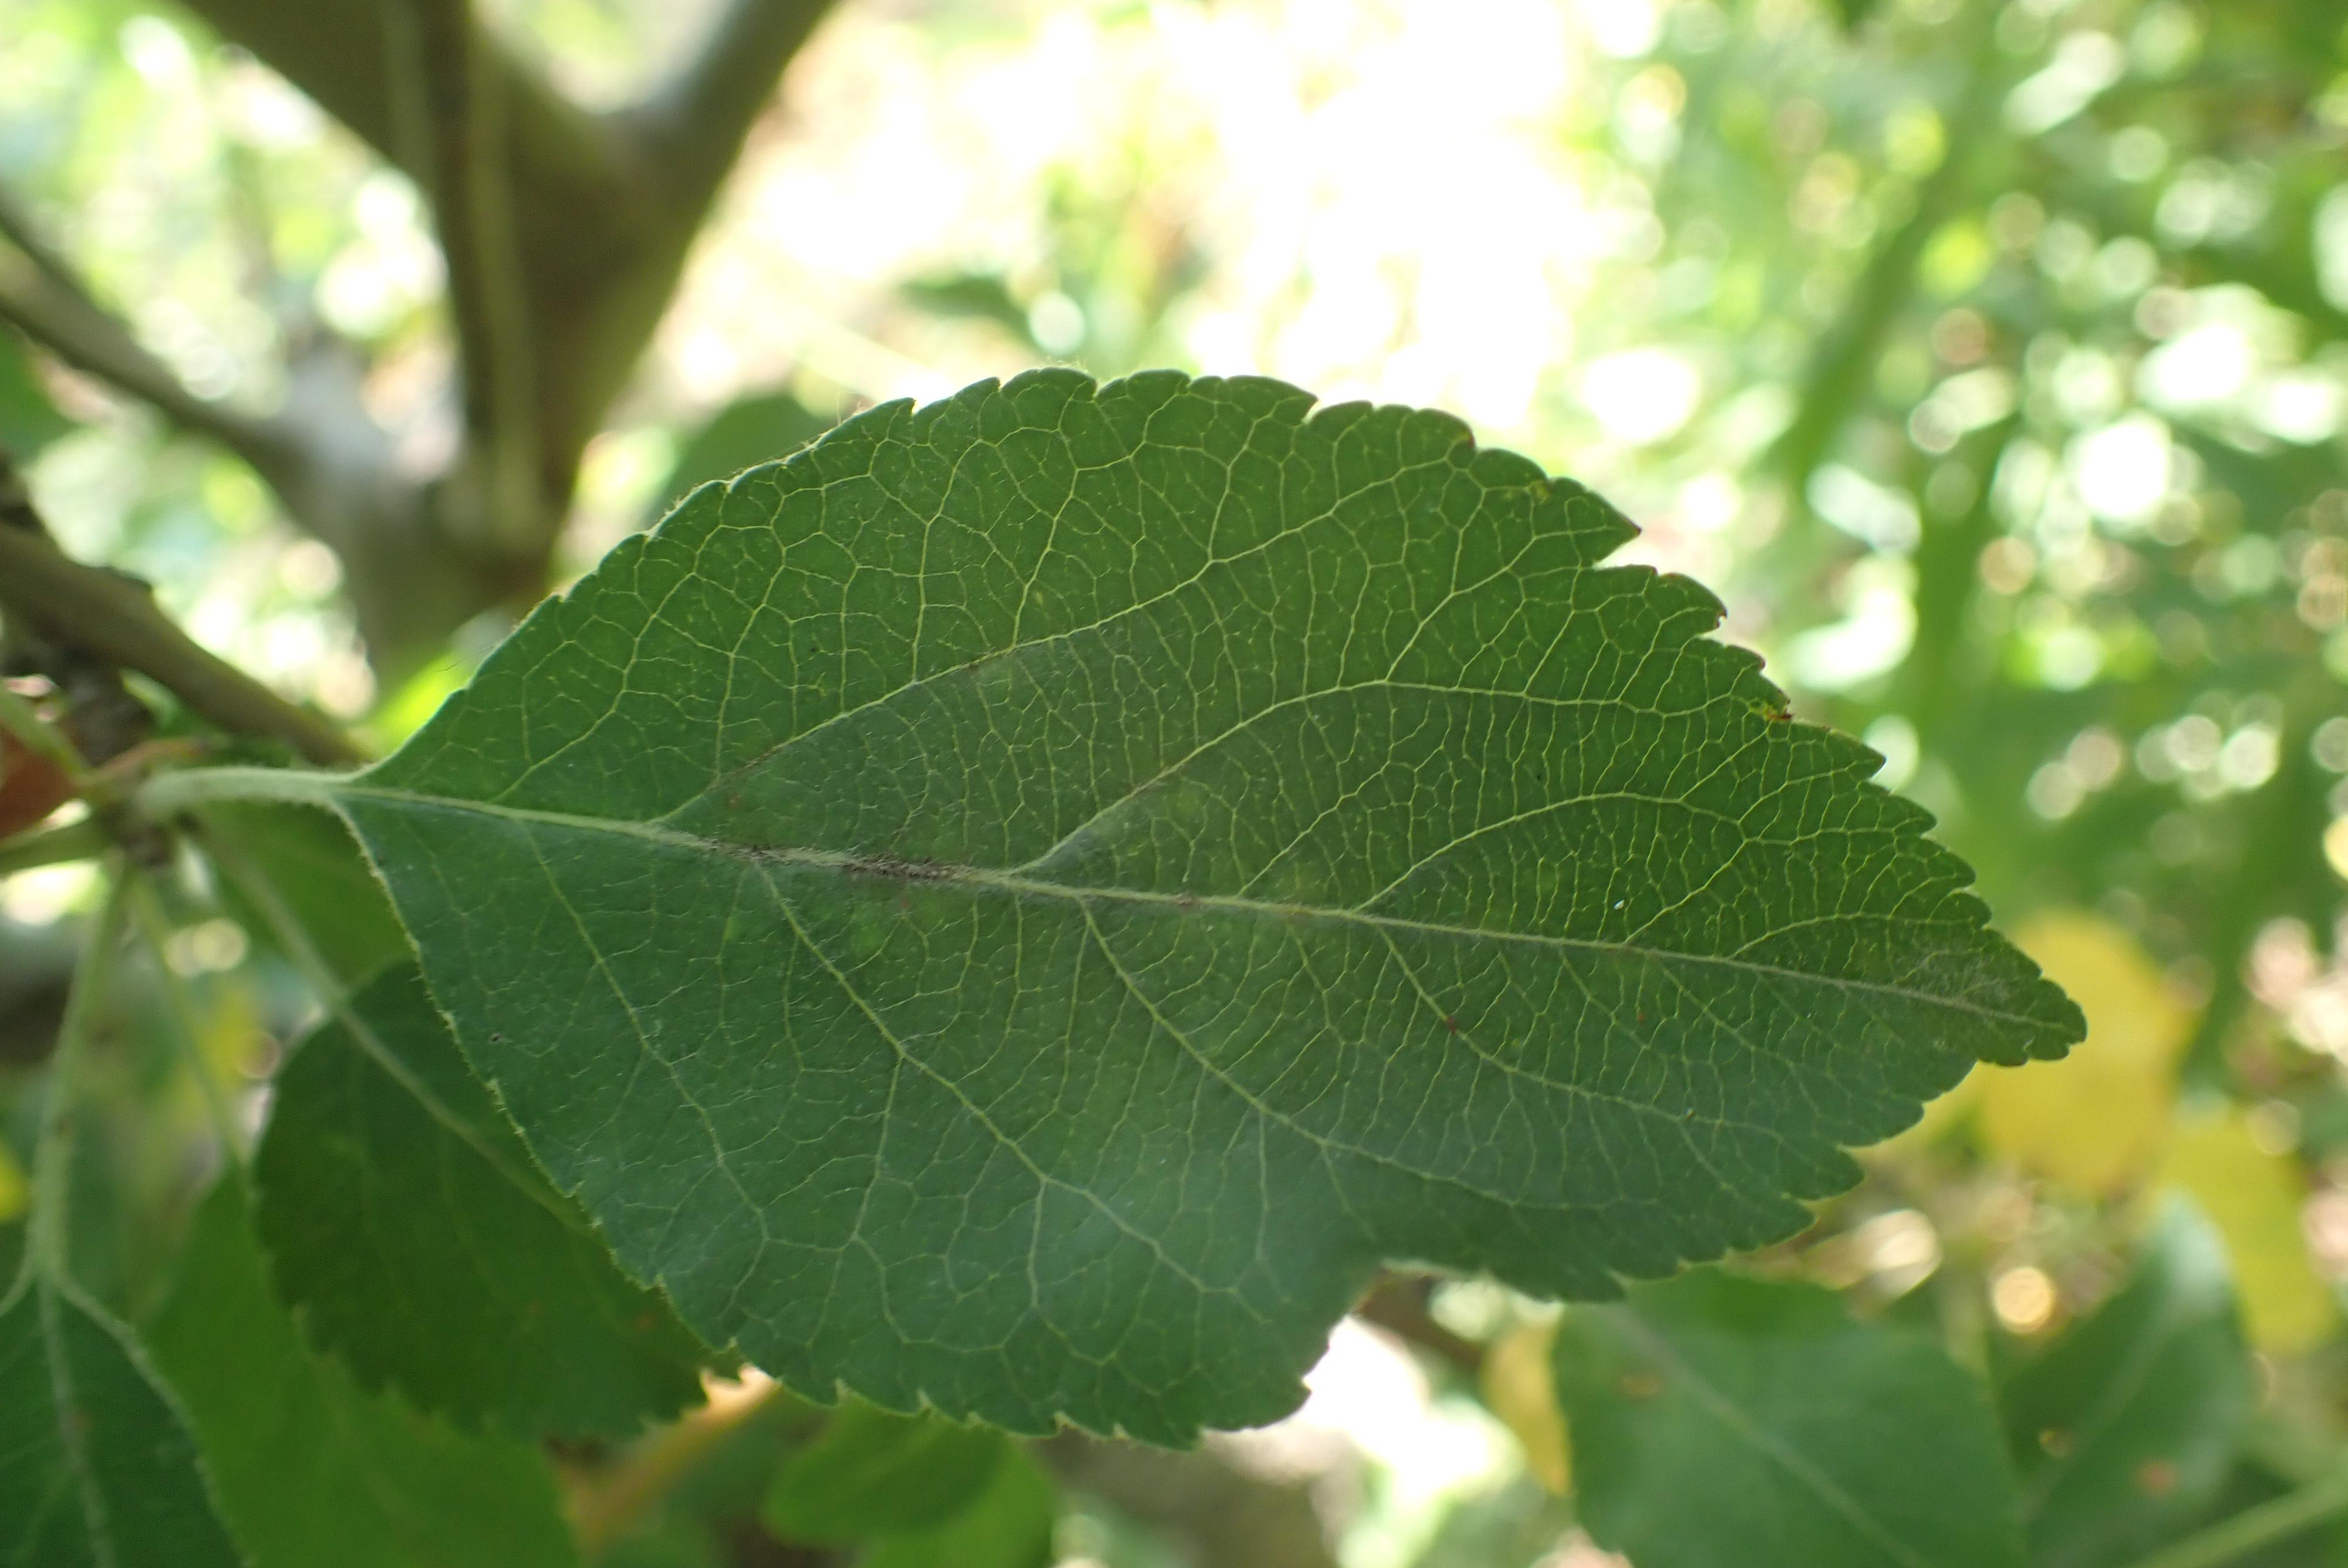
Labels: scab